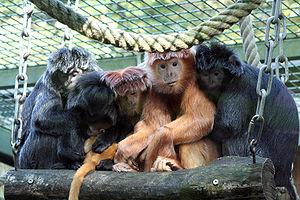
Le Langur de Java ou Semnopithèque noir est une espèce de singe de la famille des Cercopithecidae, originaire de l'île de Java ainsi que de plusieurs îles environnantes en Indonésie.